Atter (Osnabrück)

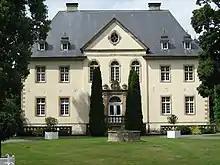
Gut Leye (Leye estate)

Atter is home to the Attersee, the Protestant Stephanuskirche and Gut Leye (the Leye estate) which has its own Roman Catholic chapel. The Reformed Protestant Atterkirche was closed down due to financial difficulties. Atter’s cemetery is the smallest in Osnabrück, covering an area of around 10,000 m². Situated in the Leyer Holz north of the district’s centre, it was originally built in 1913.